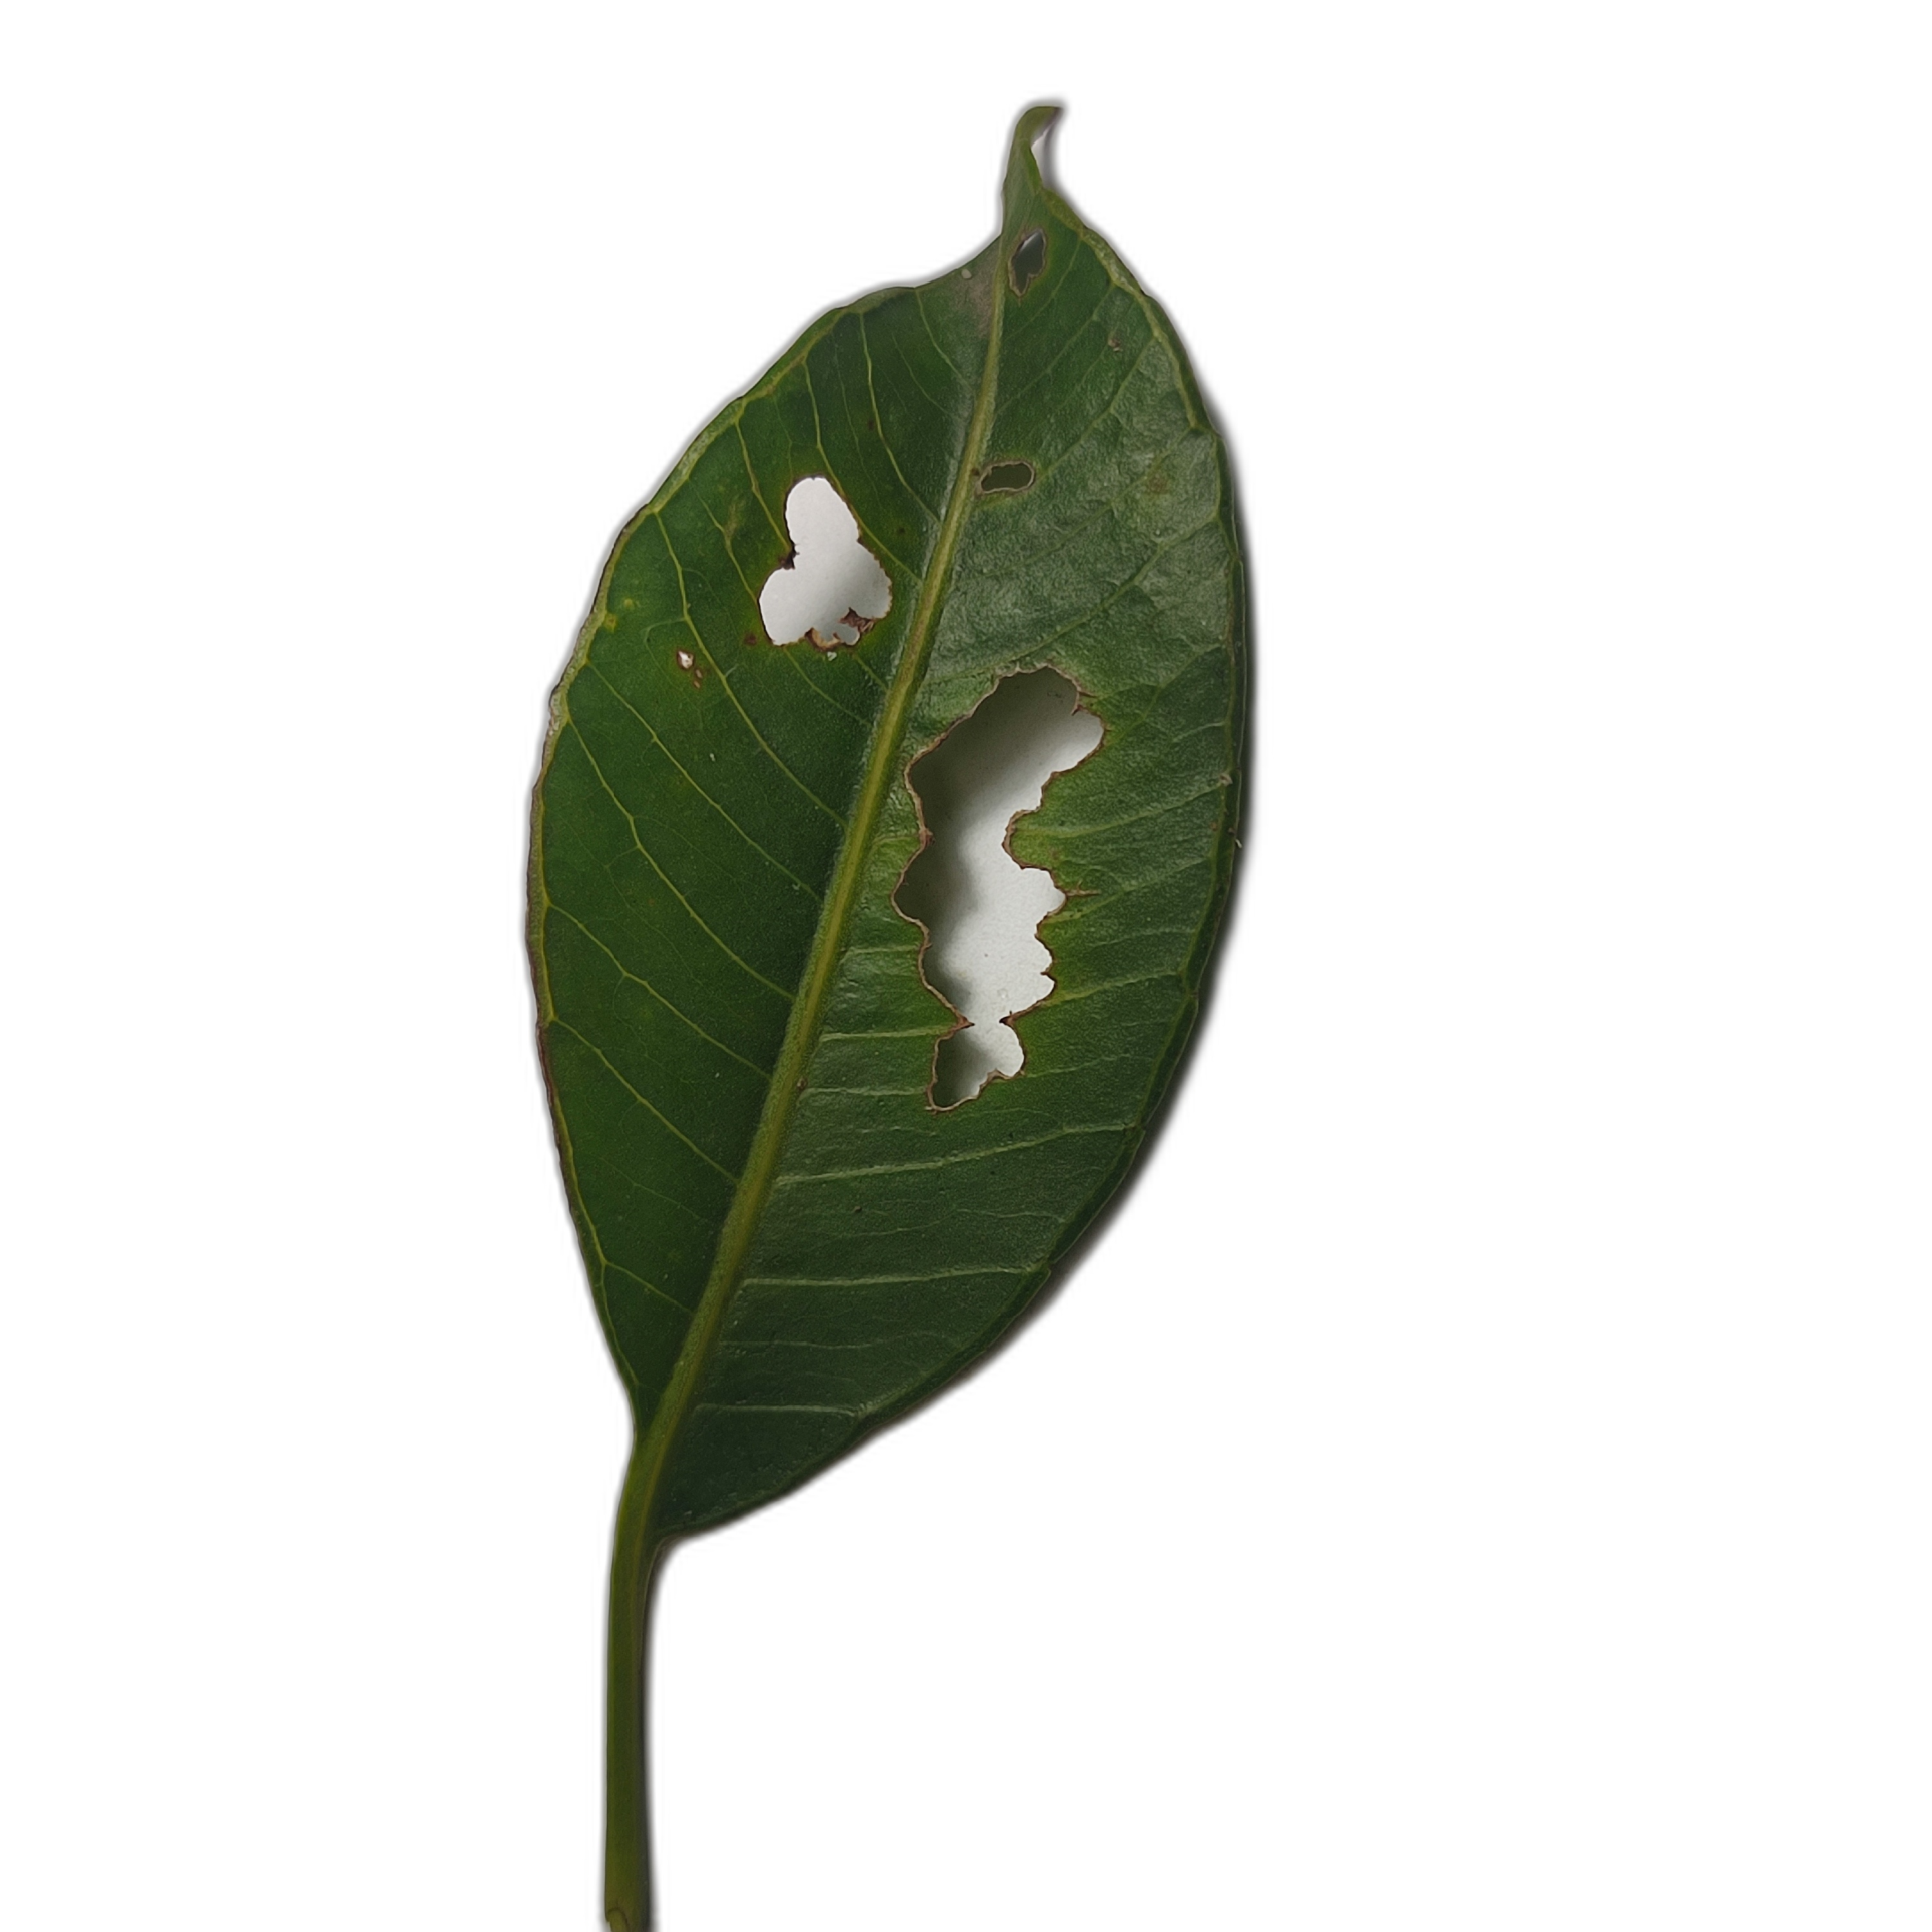
Label: not_healthy